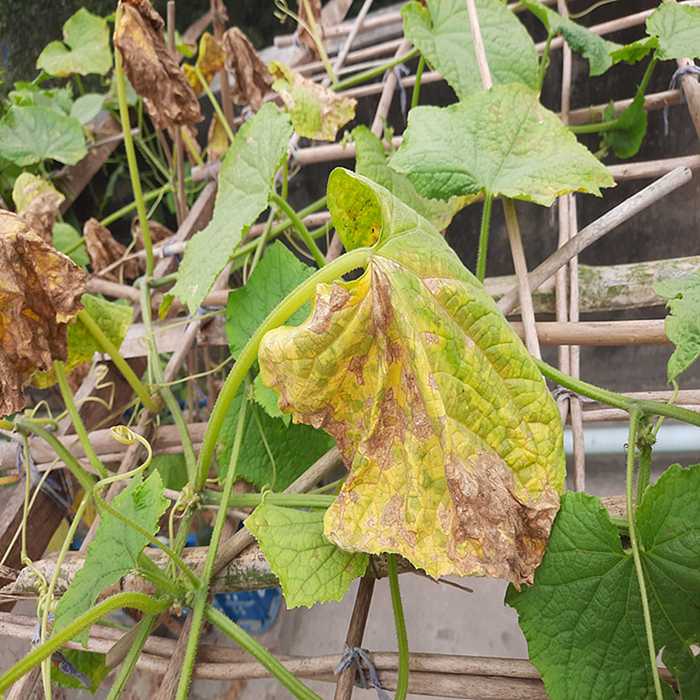
Plant: Cucumber
Label: Anthracnose lesions